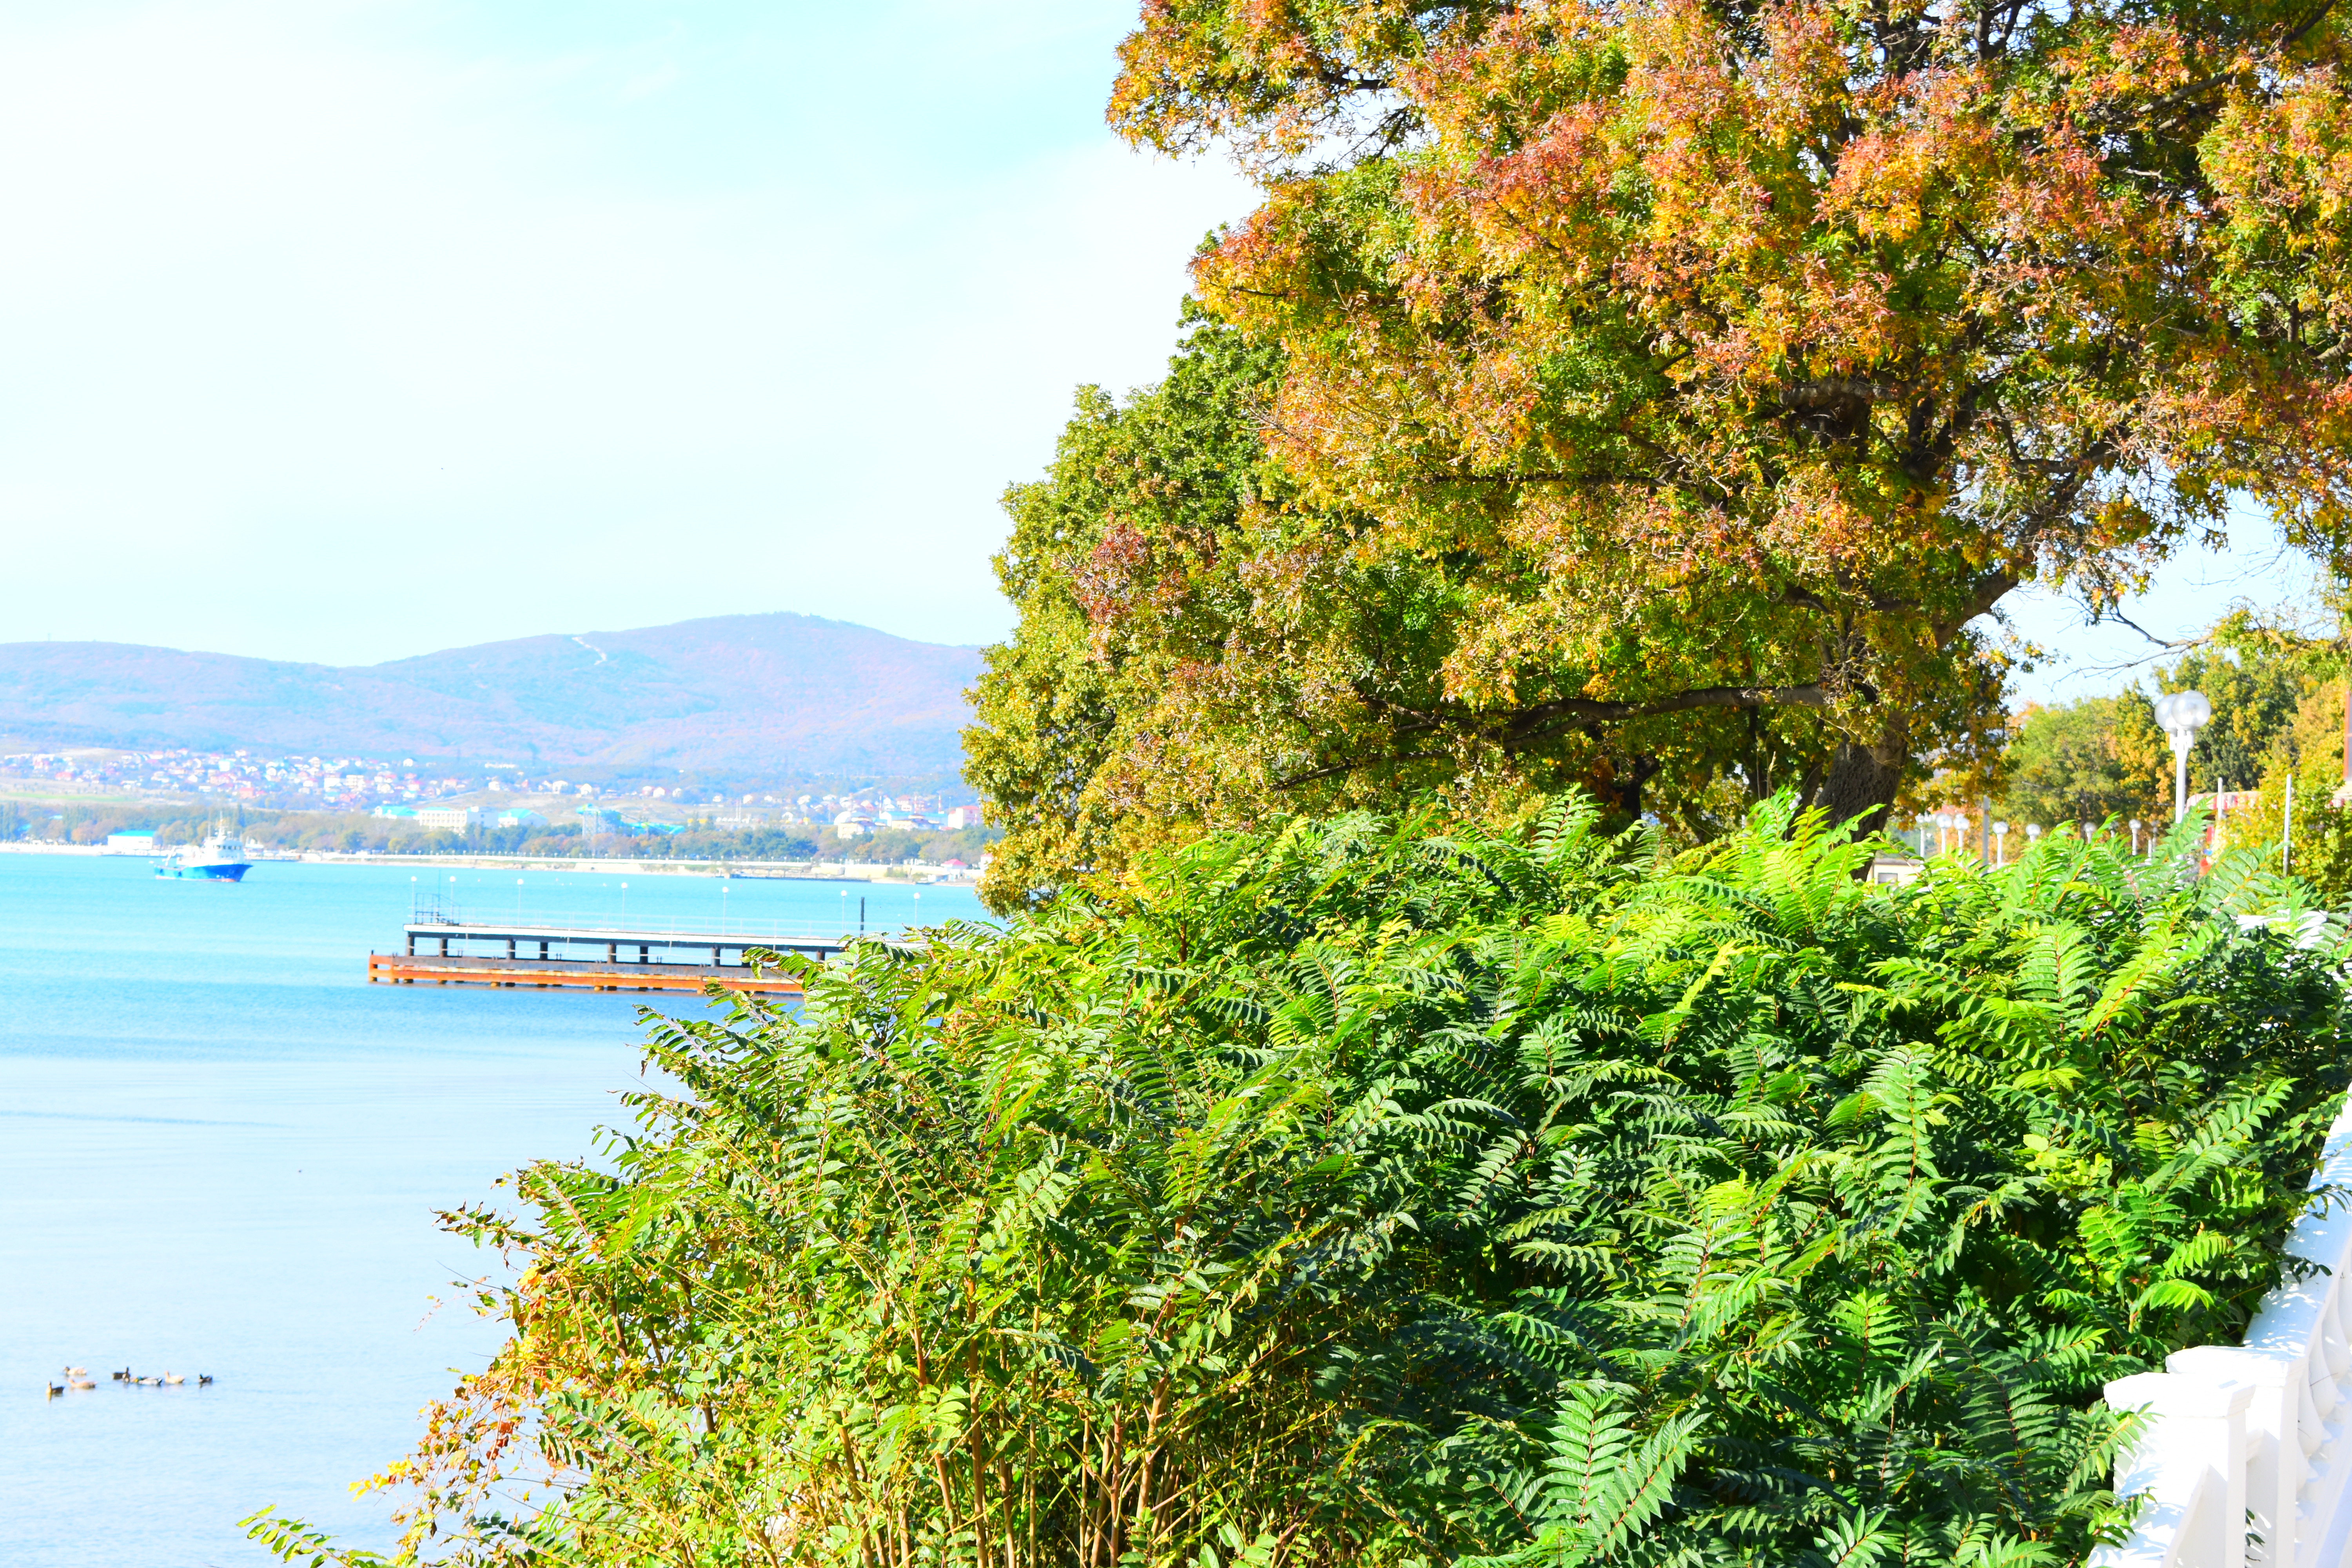
natural, water, plant, sky, natural landscape, cloud, vegetation, lake, tree, bank, landscape, leisure, shore, horizon, grass, tropics, travel, island, watercraft, People in nature, shrub, headland, lake district, ocean, beach, coast, reservoir, tourism, caribbean, hill, mountain, sound, loch, reflection, flowering plant